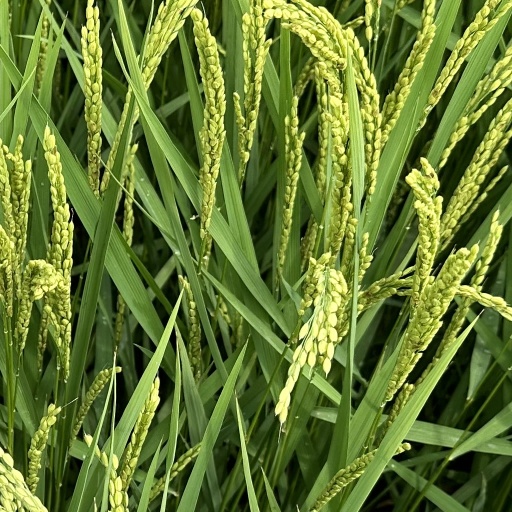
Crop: rice